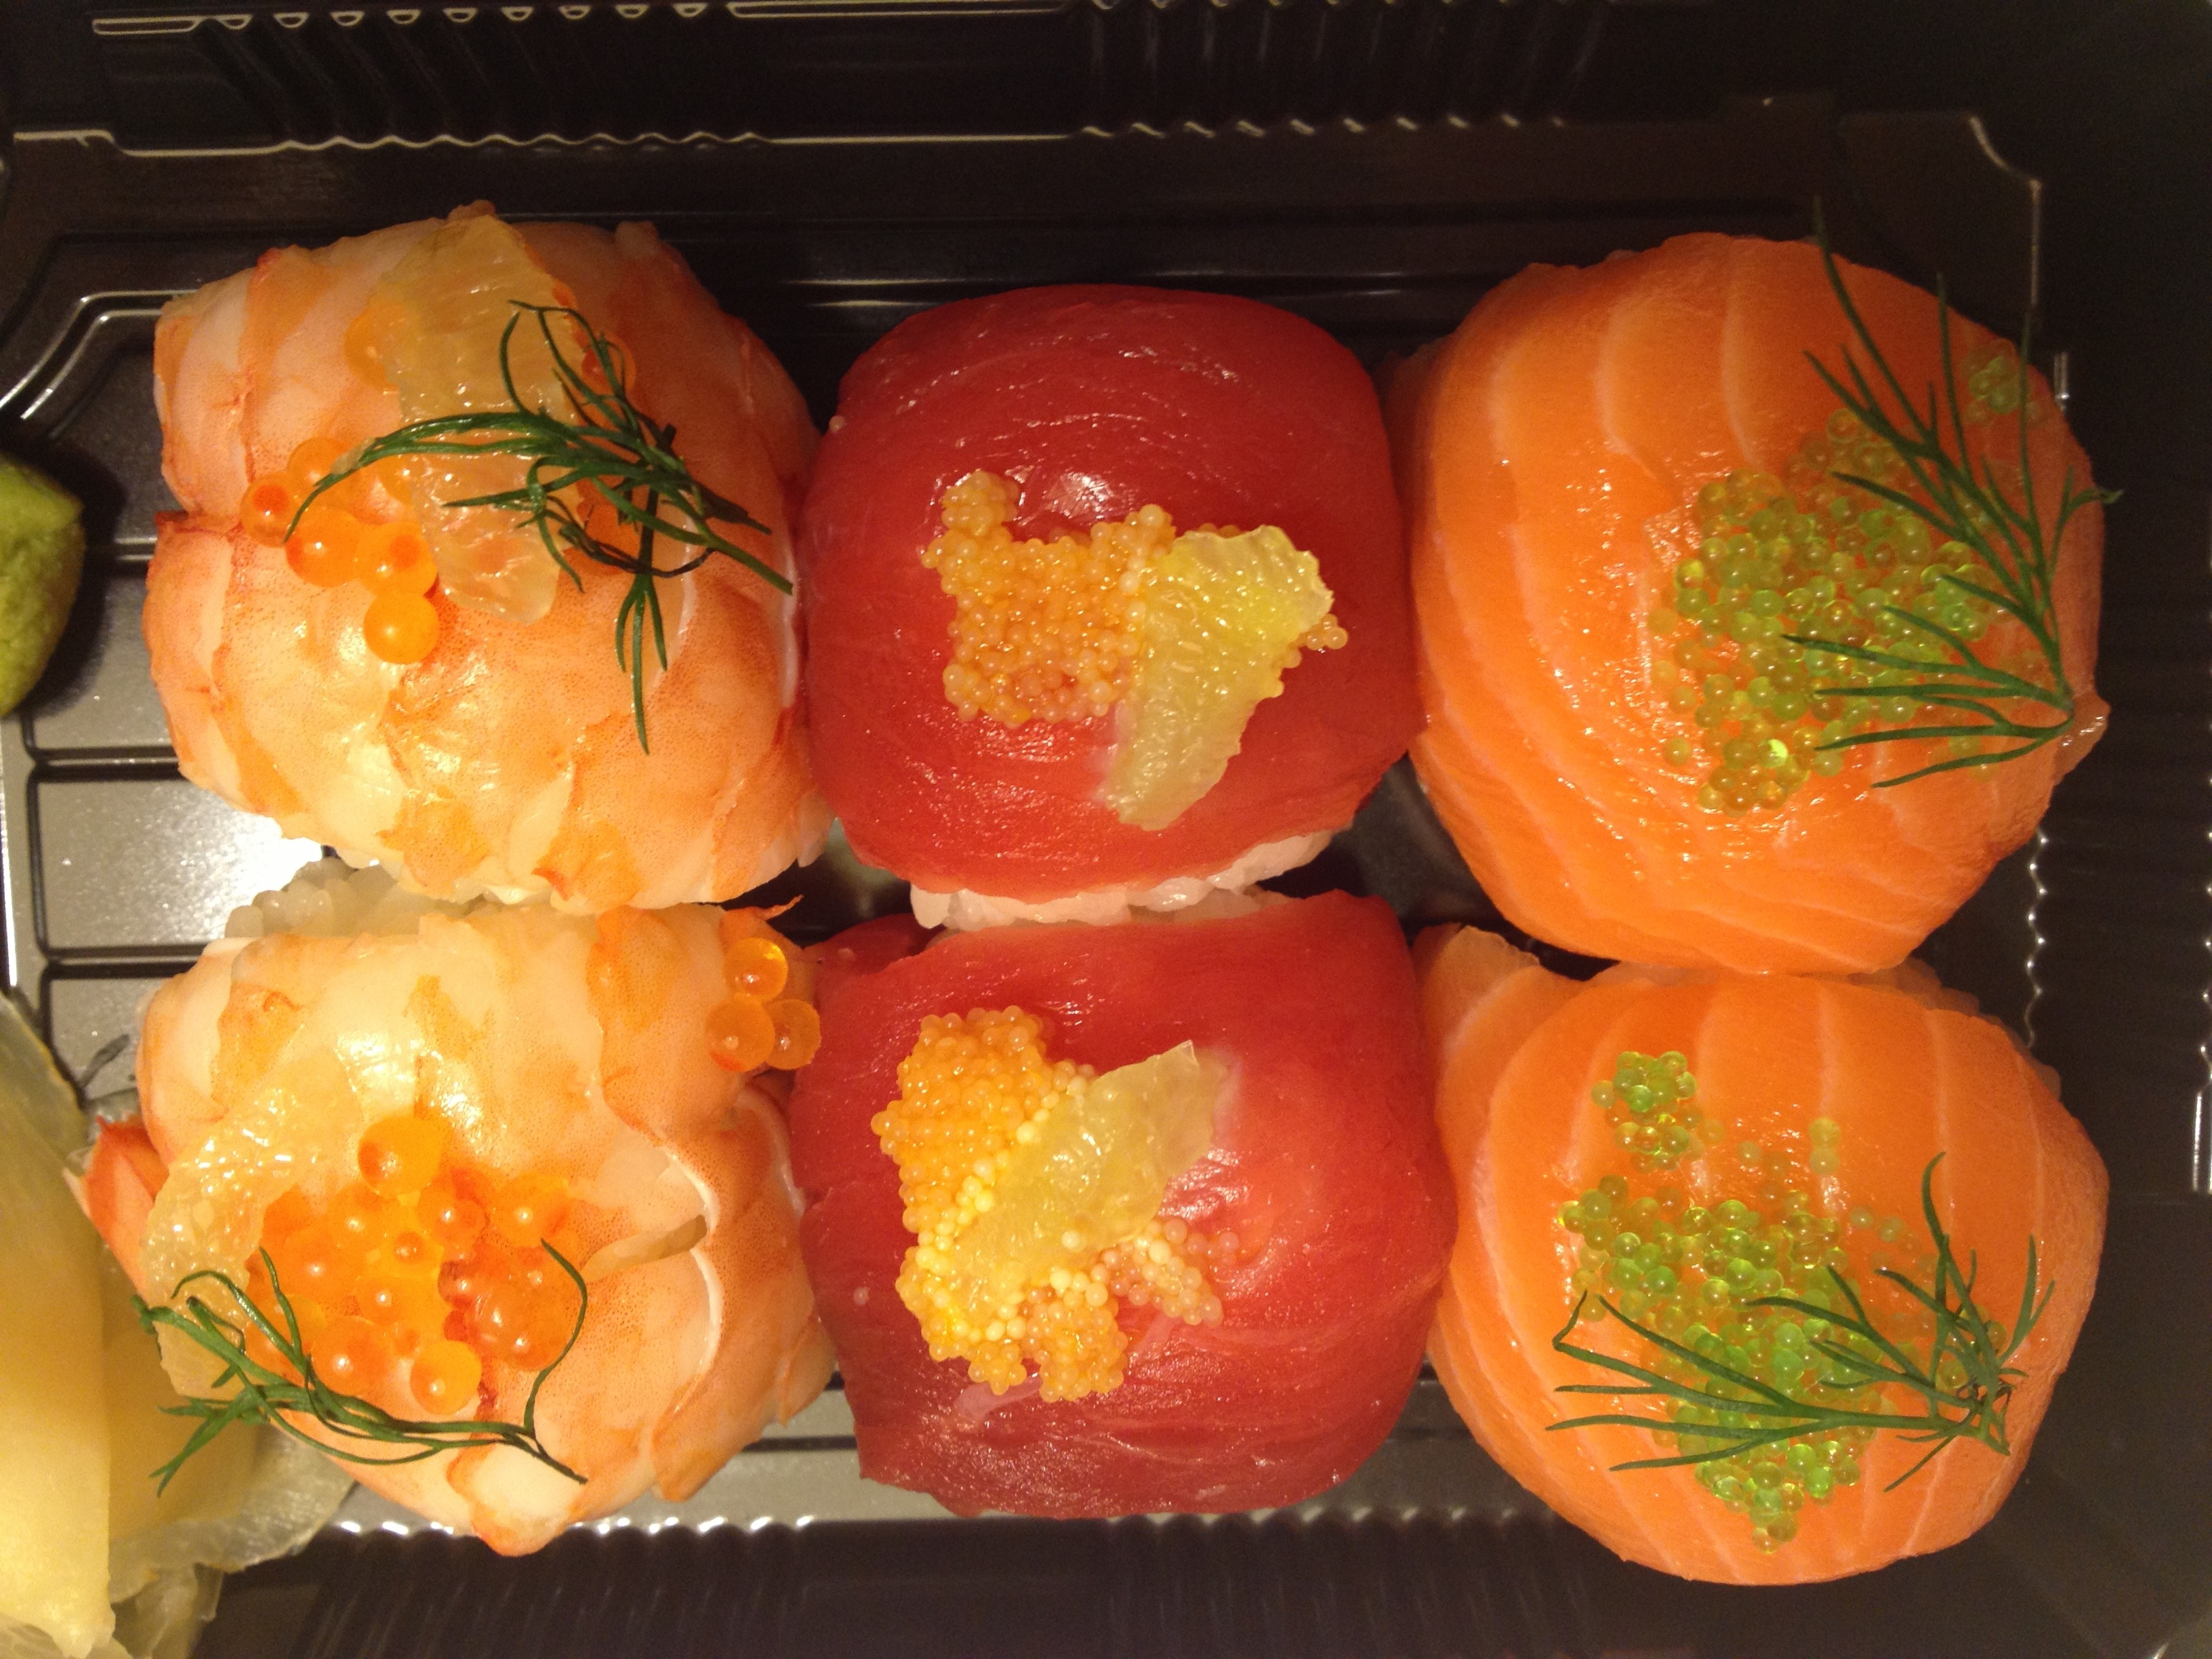
plant, fruit, asian, orange, dish, food, produce, vegetable, pumpkin, fresh, delicious, rice, gourd, sushi, japanese, tangerine, raw, calabaza, clementine, yummy, cucurbita, flowering plant, mandarin orange, winter squash, land plant, sushi roll